2016 WTA Finals

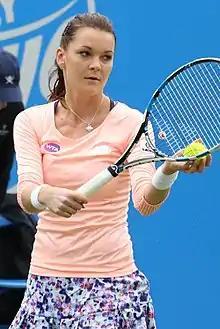
Agnieszka Radwańska became just the fourth active player to have won three or more Premier Mandatory titles.

Agnieszka Radwańska continued her scintillating form from the end of 2015 by winning the title in Shenzhen and reaching the semifinals of the Australian Open. She followed this up with semifinals at Doha and Indian Wells. After this however, her form started to dip. Radwańska was upset by Timea Bacsinszky in Miami and Laura Siegemund in Stuttgart. Radwańska lost a tough three-setter in the first round of Madrid to Dominika Cibulková. Radwańska suffered a fourth round lost to Tsvetana Pironkova in the French Open in a match, that took 3 days to complete.